Insidious (film series)

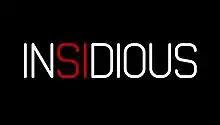
Official franchise logo

Insidious is an American horror franchise created by Leigh Whannell and James Wan that has been produced by Blumhouse Productions in association with Sony’s Stage 6 Films since 2010. The films in the franchise include "Insidious" (2010), "" (2013), "" (2015), "" (2018), and "" (2023). The films have grossed over $731million worldwide on a combined budget of $42.5million.